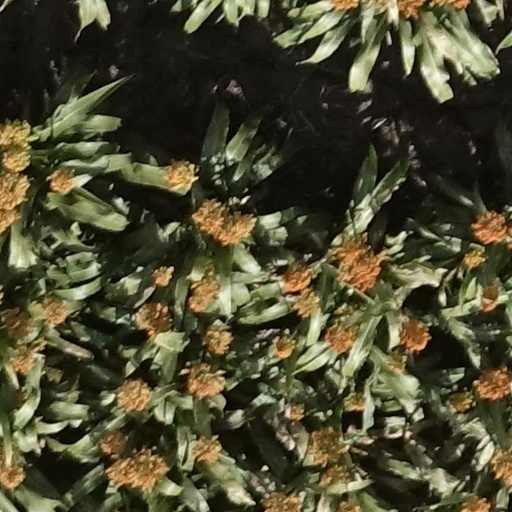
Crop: sorghum